Dead hedge

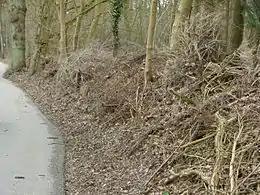
A dead hedge used as a roadside boundary

A dead hedge is a barrier constructed from cut branches, saplings, and foliage. The material can be gathered from activities such as pruning or clearing, and in traditional forms of woodland management, such as coppicing. Its ecological succession can be a beetle bank or hedge.